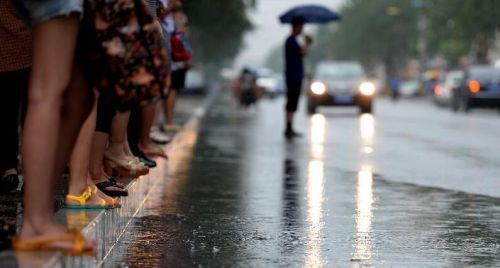
Weather: rain or strom